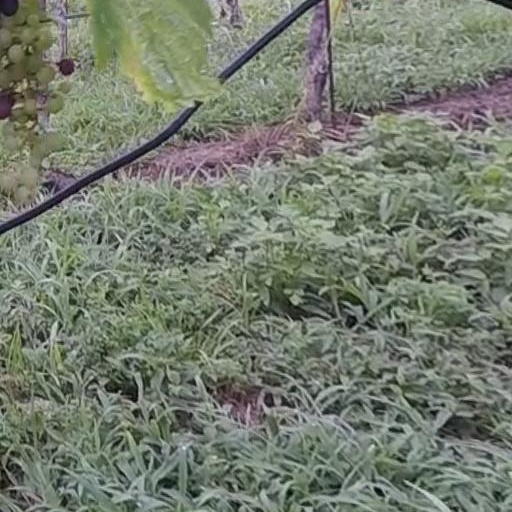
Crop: grape